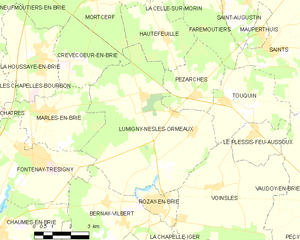
Carte des communes françaises Lumigny-Nesles-Ormeaux